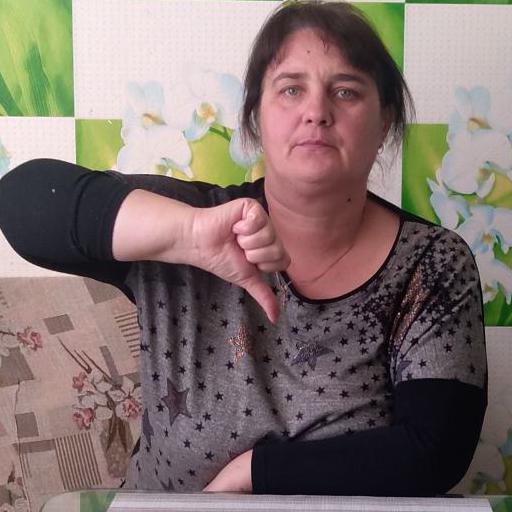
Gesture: dislike